Naser al-Din Shah Qajar

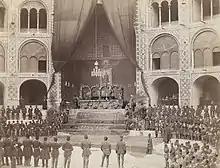
Naser al-Din Shah lying in state in the Tekyeh Dowlat

Naser al-Din Shah was assassinated by Mirza Reza Kermani, a follower of Jamāl al-Dīn al-Afghānī, when he was visiting and praying in the Shah Abdol-Azim Shrine on 1 May 1896. It is said that the revolver used to assassinate him was old and rusty, and had he worn a thicker overcoat, or been shot from a longer range, he would have survived the attempt on his life. Shortly before his death, he is reported to have said "I will rule you differently if I survive!" The assassin was prosecuted by the defence minister, Nazm ol-Dowleh.